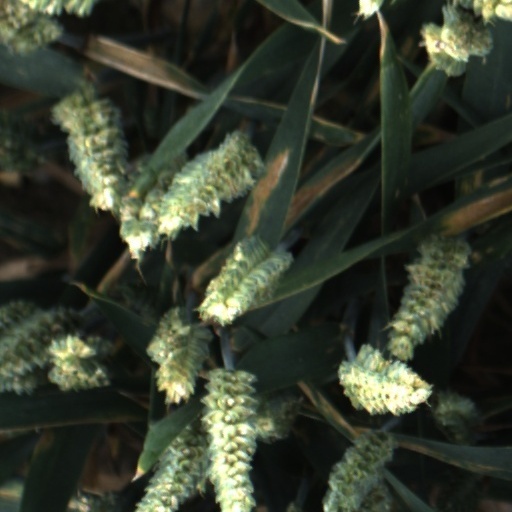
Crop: wheat